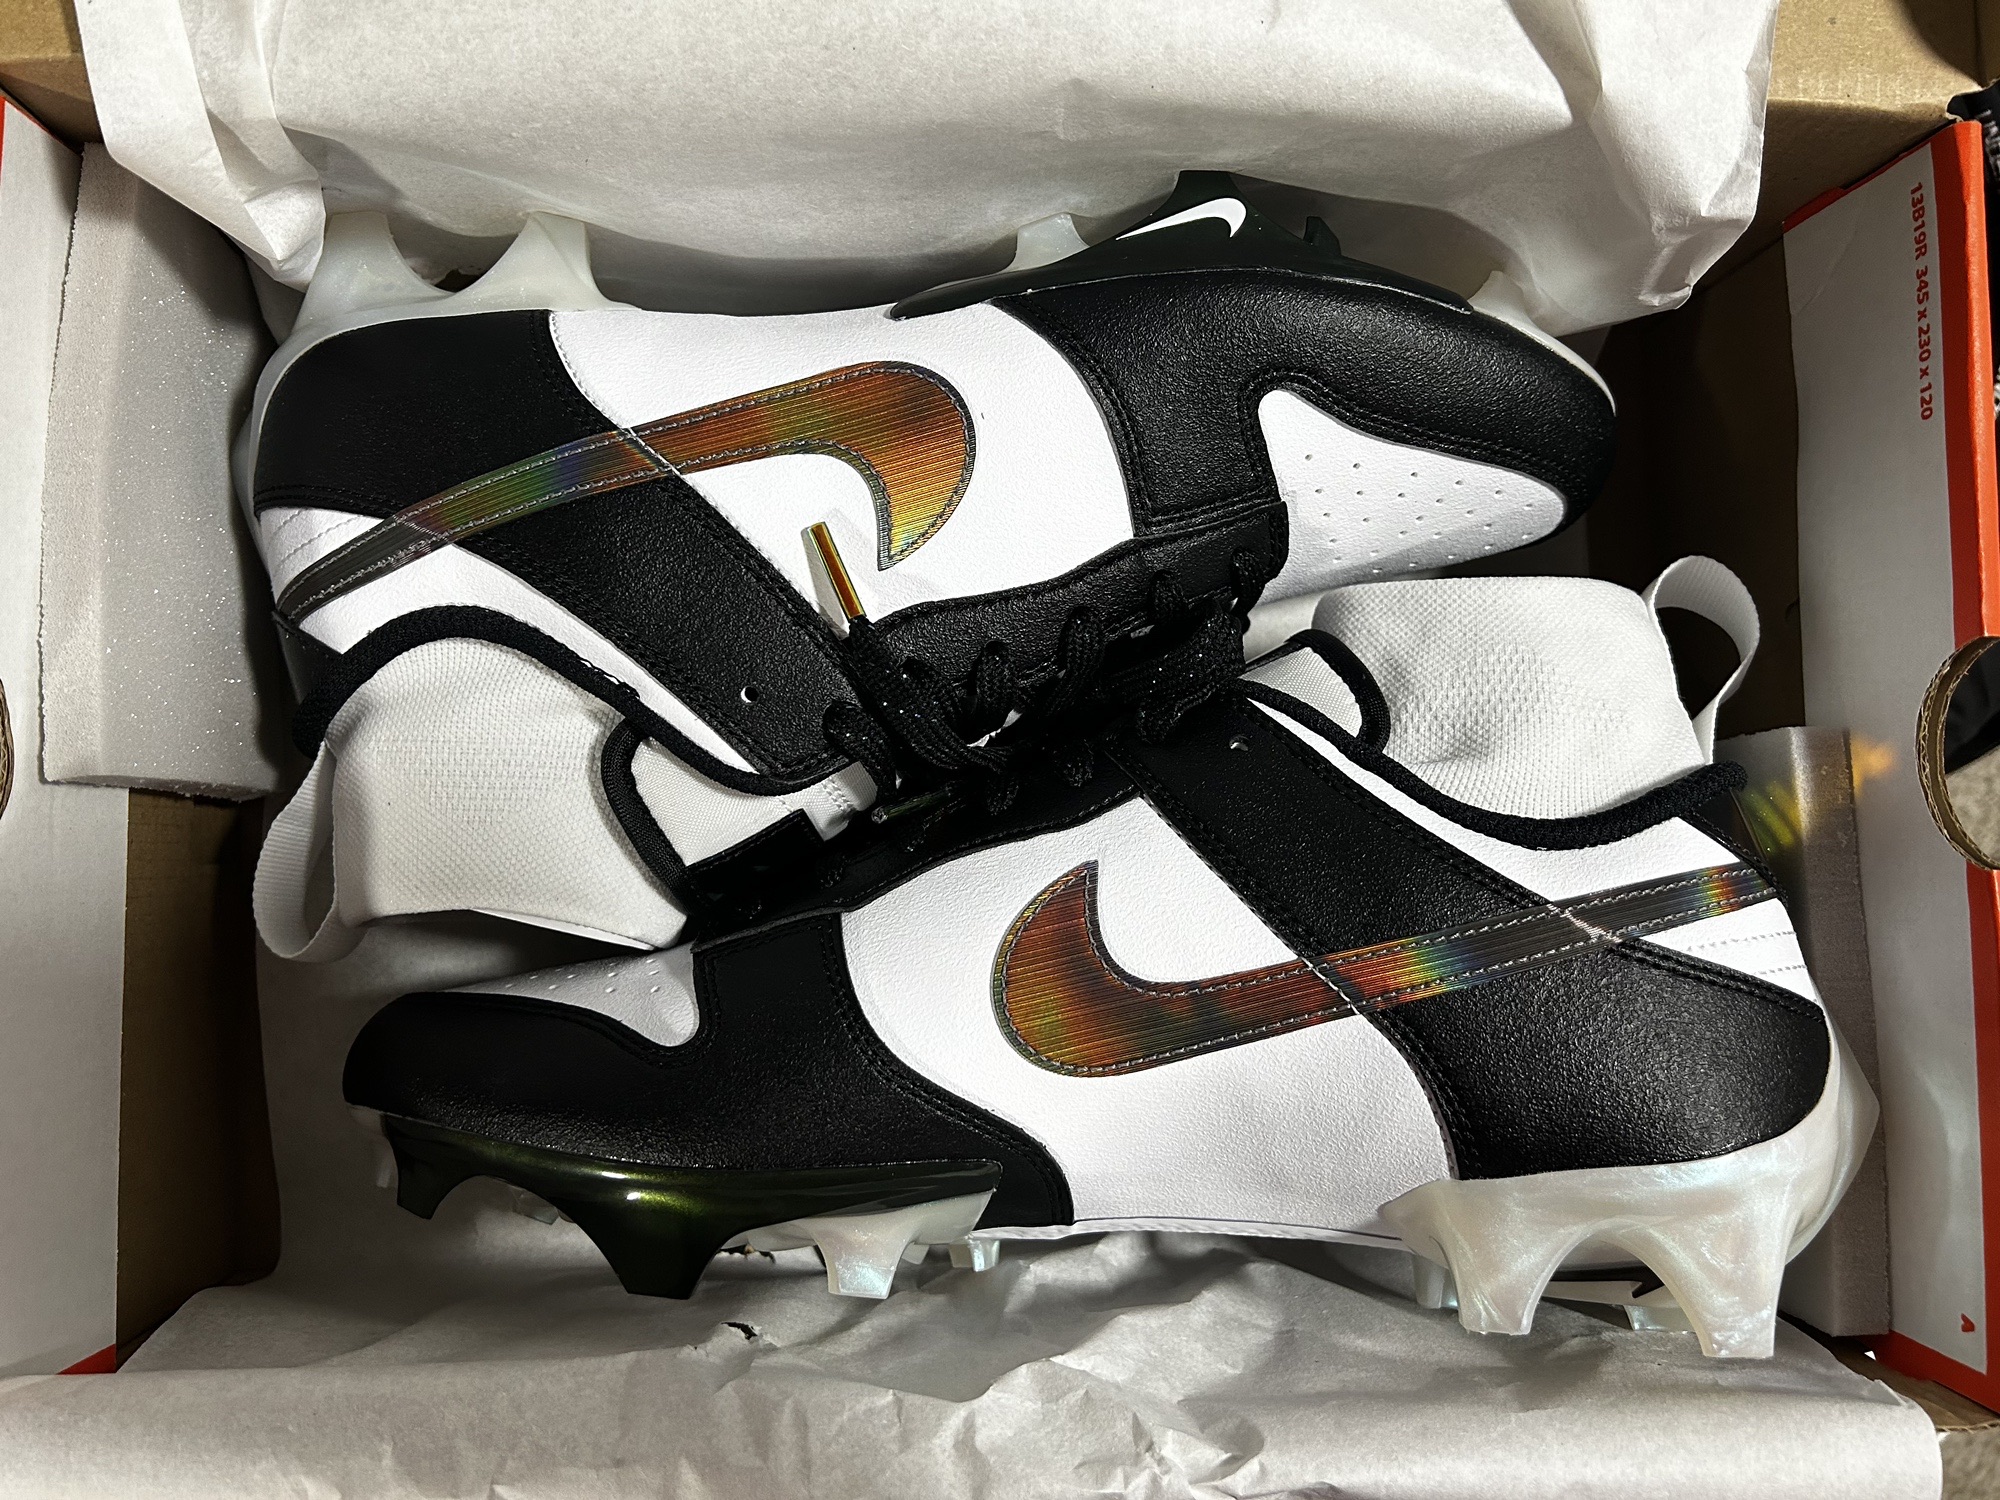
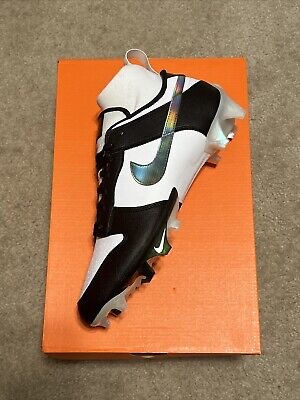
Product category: misc
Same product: yes